EXID

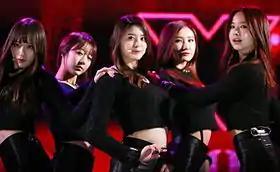
EXID in December 2014

In June 2014, EXID was announced to have signed an exclusive contract with Yedang Entertainment, and were preparing a comeback in collaboration with producer Shinsadong Tiger. On August 24, 2014, EXID held their comeback showcase at the Ilchi Art Hall, performing their new song "Up & Down". The song was released on August 27, 2014 and initially charted poorly, failing to make it onto the top 100 of the Gaon Chart; though it peaked at number 94 on the domestic chart. However, the song slowly gained popularity in early October 2014 after a fan-recorded video of Hani performing the song went viral on South Korean social networking websites. This led to the song shooting back up record charts, eventually climbing into the top 10 on the real-time charts and topping the Gaon Chart. Due to this success, EXID returned to several music programs to promote "Up & Down." The song was subsequently nominated for a first place award on "Show! Music Core", "Inkigayo", and "M Countdown", where EXID took their first music show win since debut. The group won a second award at "Music Bank" on January 9, 2015, and a third one at "Inkigayo" on January 11, 2015.